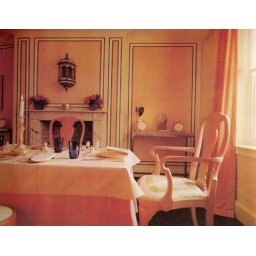
credit to the house book by terence conran.